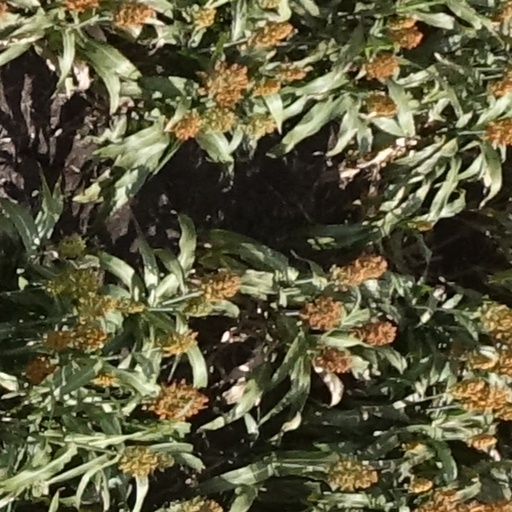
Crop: sorghum